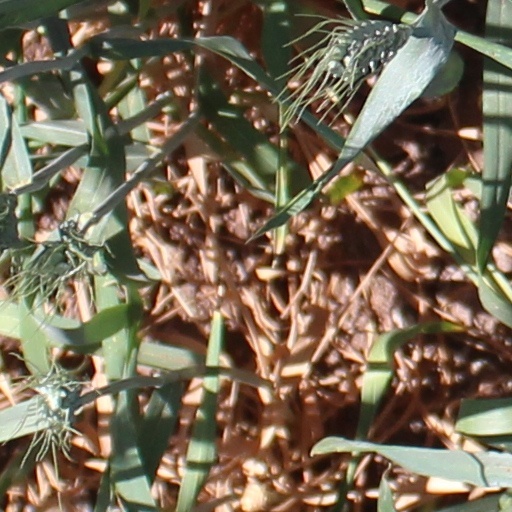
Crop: wheat